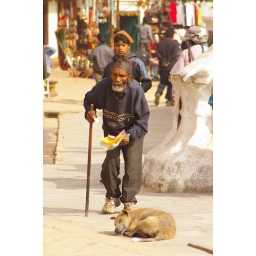
Begging old man and sleeping stray dog in Patan, Nepal.